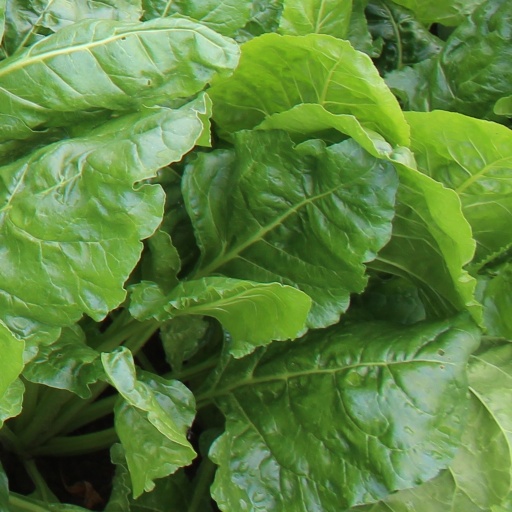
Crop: sugar beet